Cor van der Hart

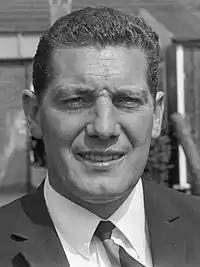
Van der Hart in 1968

Cor van der Hart (25 January 1928 – 12 December 2006) was a Dutch footballer. He is known as one of the best defenders of the Netherlands national team in history, who was physically strong, who read the game very well and who had a quality kicking technique.